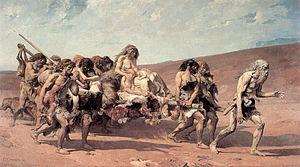
Le Livre de la Genèse est le premier livre de la Bible. Ce texte est fondamental pour le judaïsme et le christianisme.
La Jeune Africaine est une peinture de Fernand Cormon, conservée au Musée des Beaux-Arts de Pau.
La Légende des siècles est un recueil de poèmes de Victor Hugo, conçu comme une œuvre monumentale destinée à dépeindre l'histoire et l'évolution de l'Humanité.